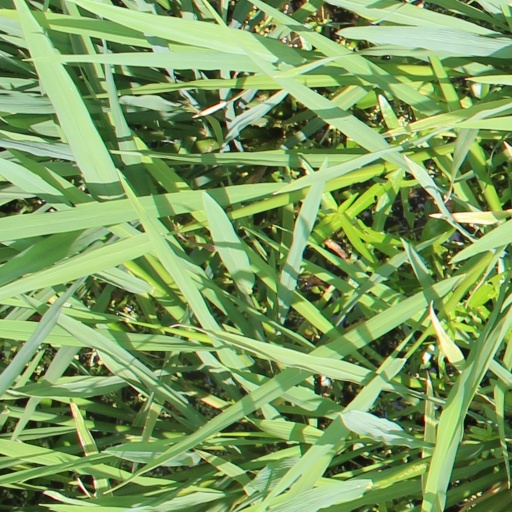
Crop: rice